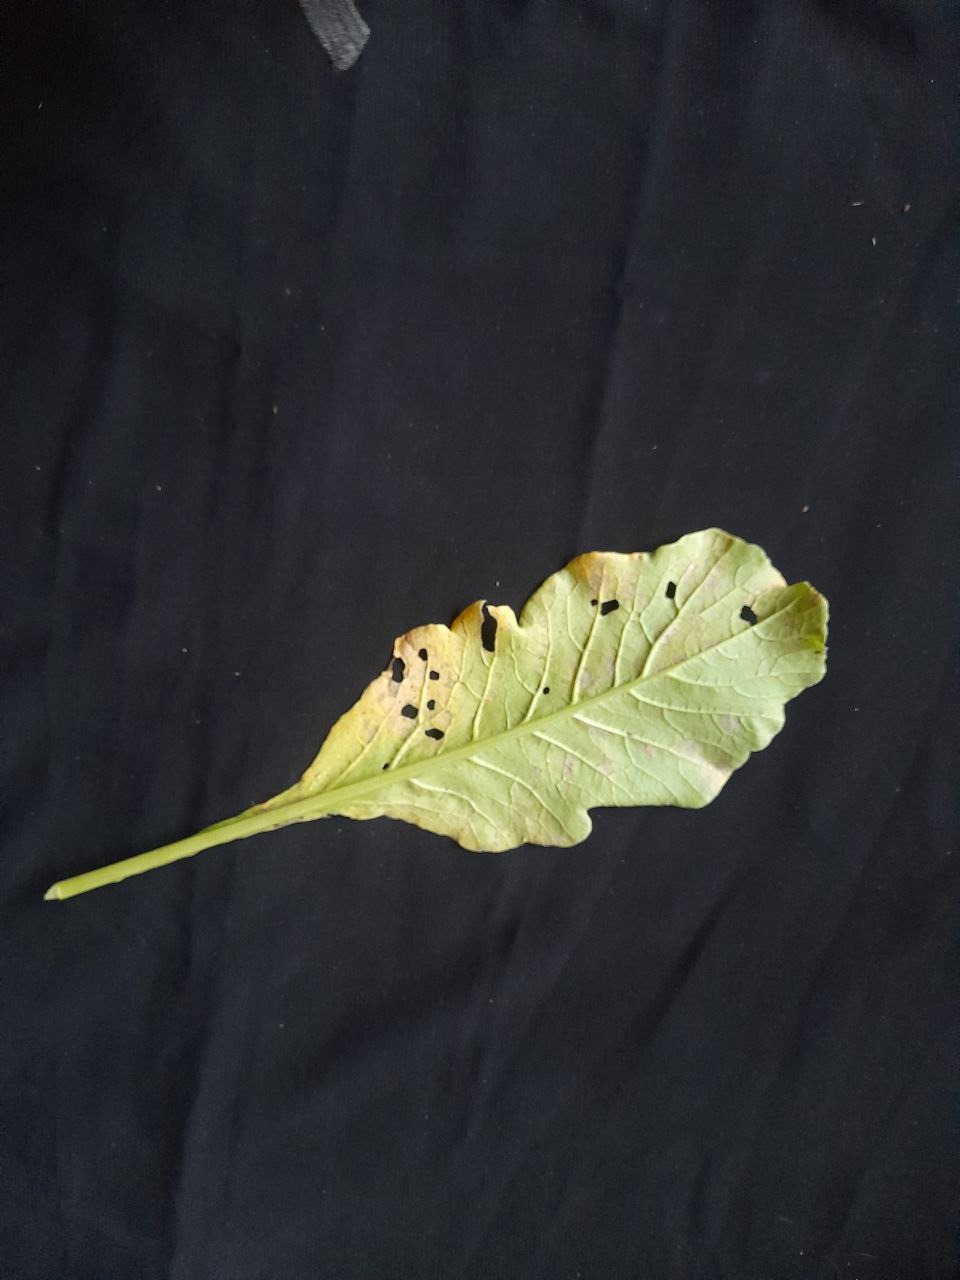
Label: flea beetle